Volkerakdam

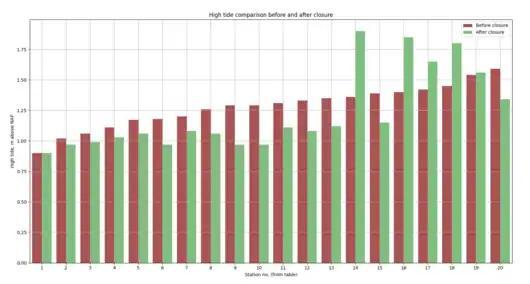

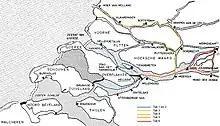
Location of the tidal gauge stations referred to in the table

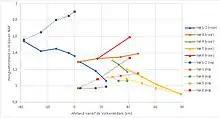
The change in high water levels resulting from the construction of the Volkerakdam

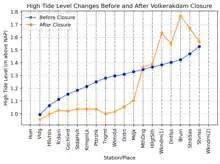
Changes to tidal levels after the closure of the Volkerak

The design of the abutment caissons was undertaken to minimise scour downstream of the dam, arising from vortices generated by the large vertical head above the sill of the structure. The solution adopted was the use of specially adapted caisson units for the abutment ends, with a sloping bottom to fill the triangular void between the first caisson and the slope underneath, ensuring a good fit. The installation of these special units could be undertaken in a matter of days, therefore reducing the amount of time in which large currents were permitted to flow underneath the gradually closing hole, and limiting the potential for scour.